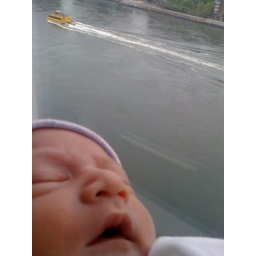
Looking at the water taxis on the East river in NYC